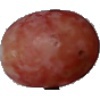
Label: Grape Pink 1